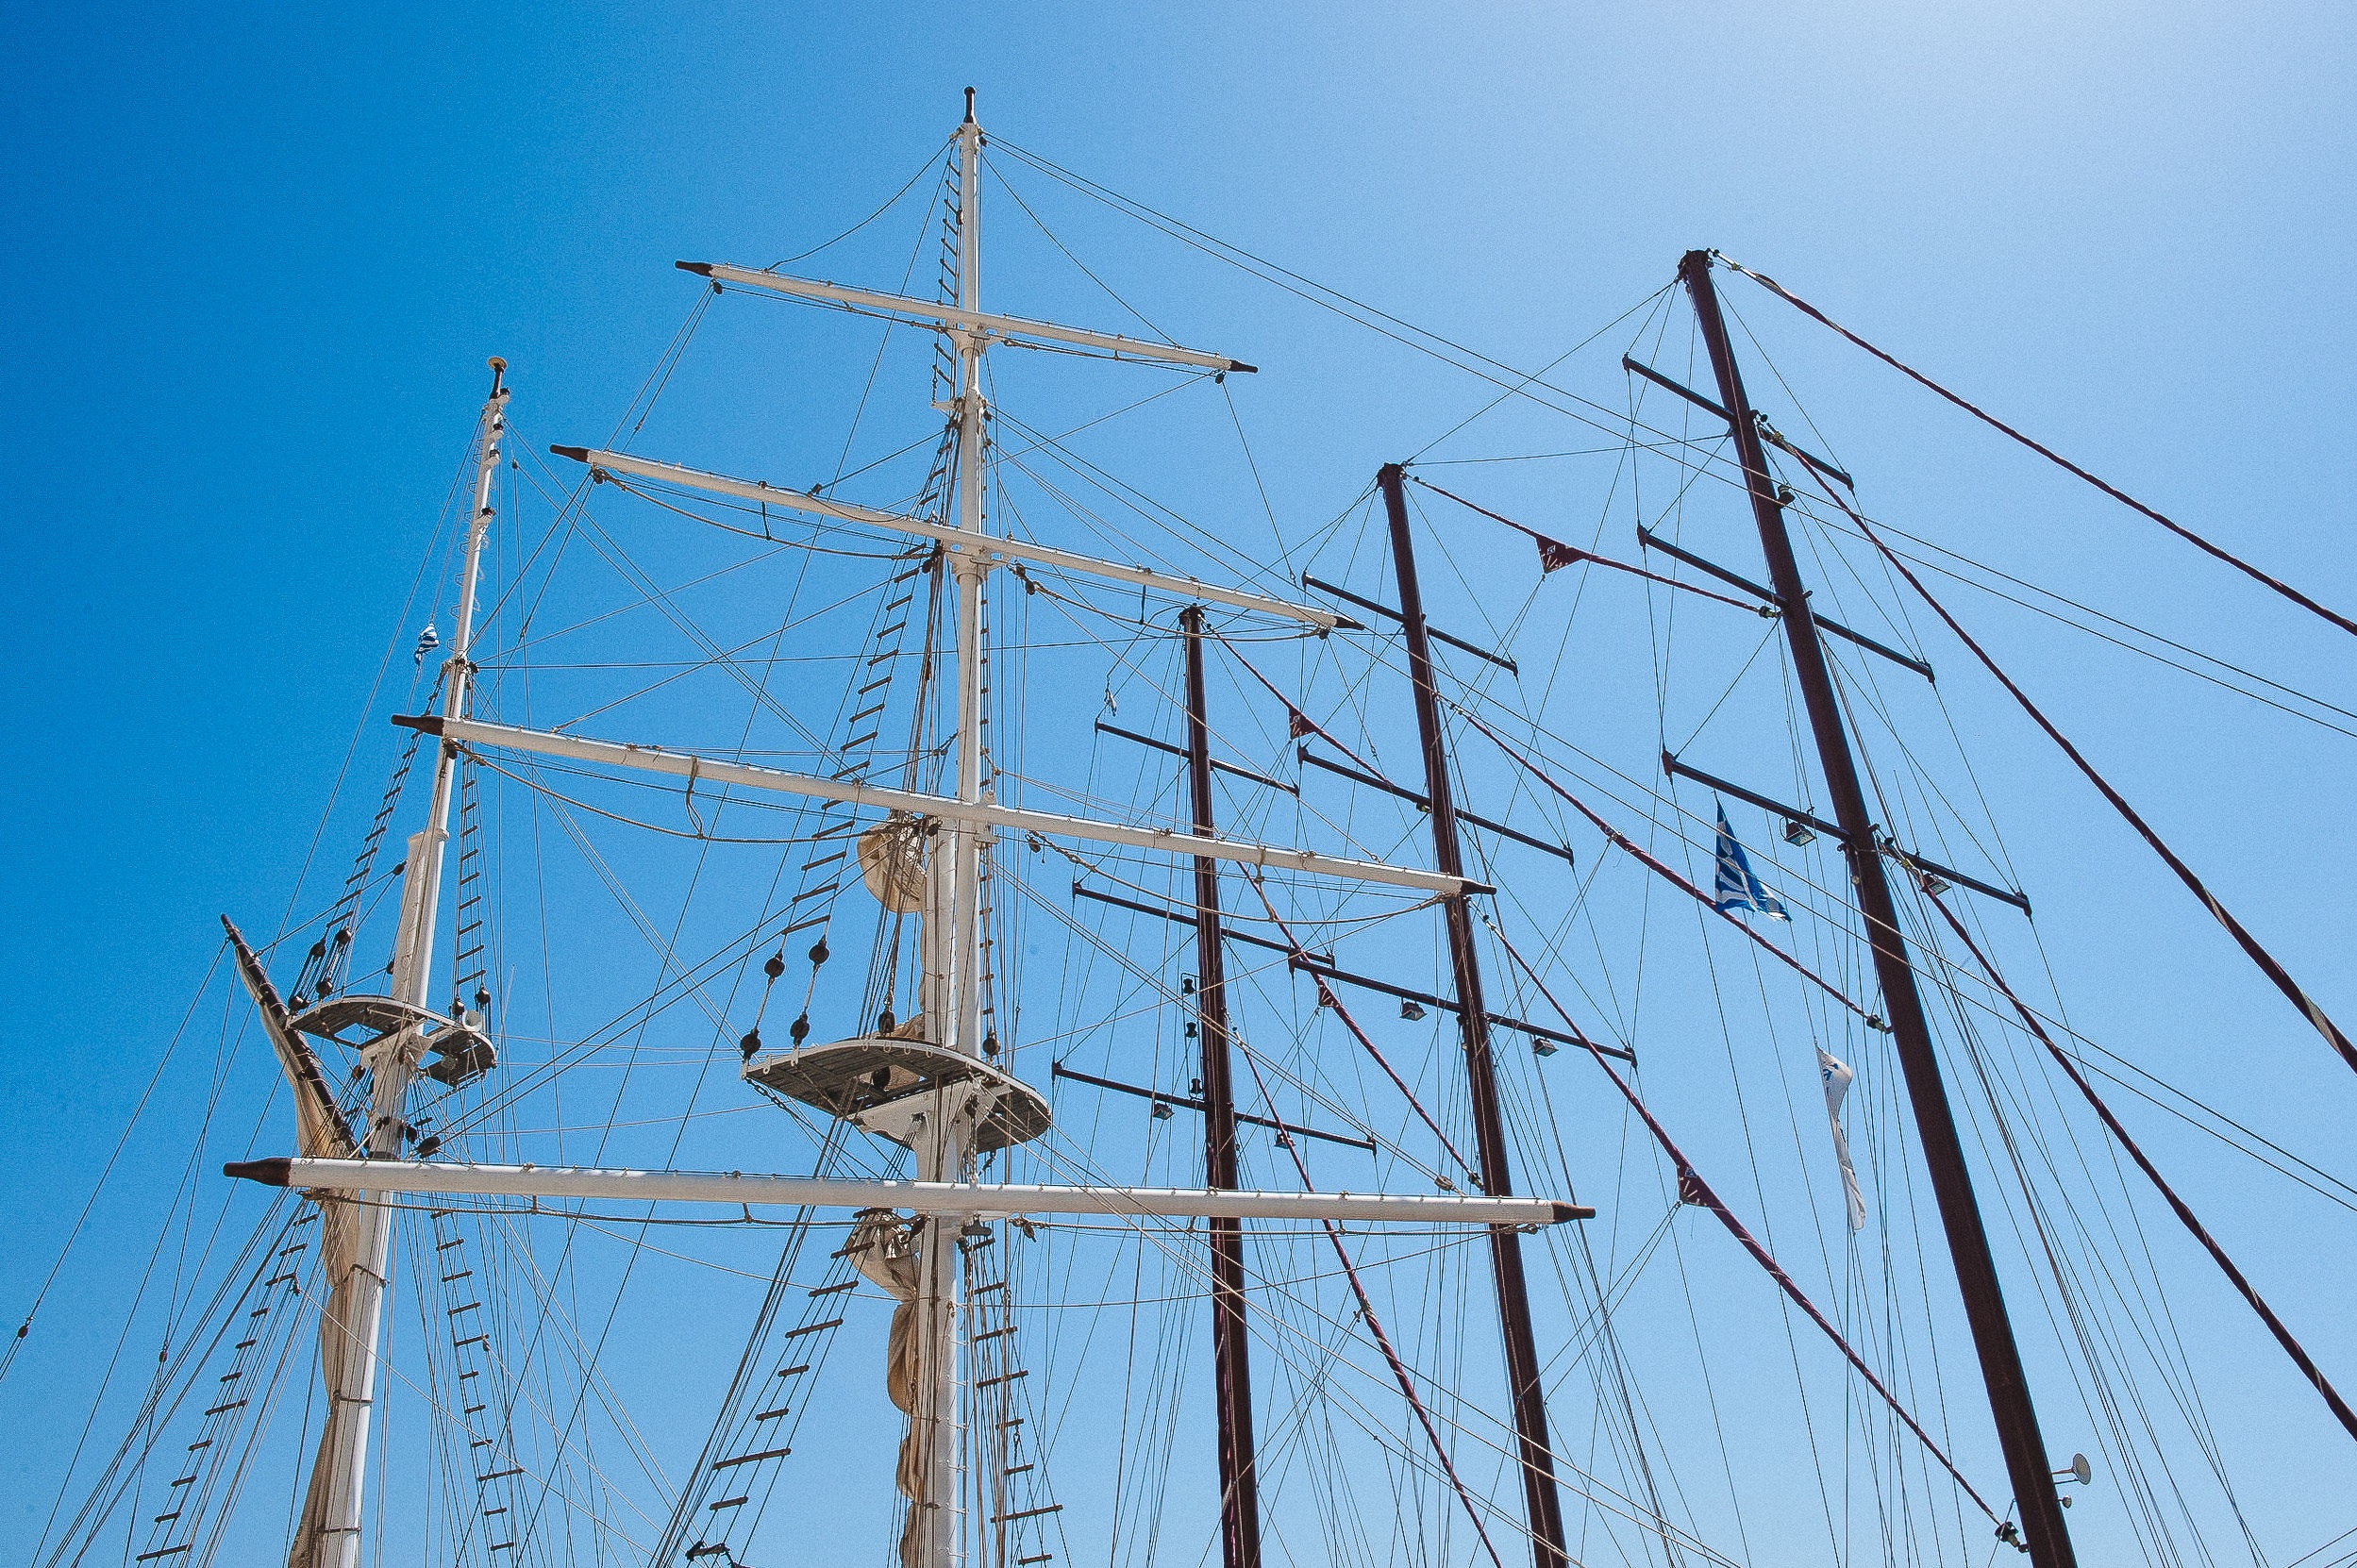
ship, line, vehicle, tower, mast, sail, watercraft, windjammer, brig, sailing ship, tall ship, galleon, overhead power line, ship of the line, brigantine, barquentine